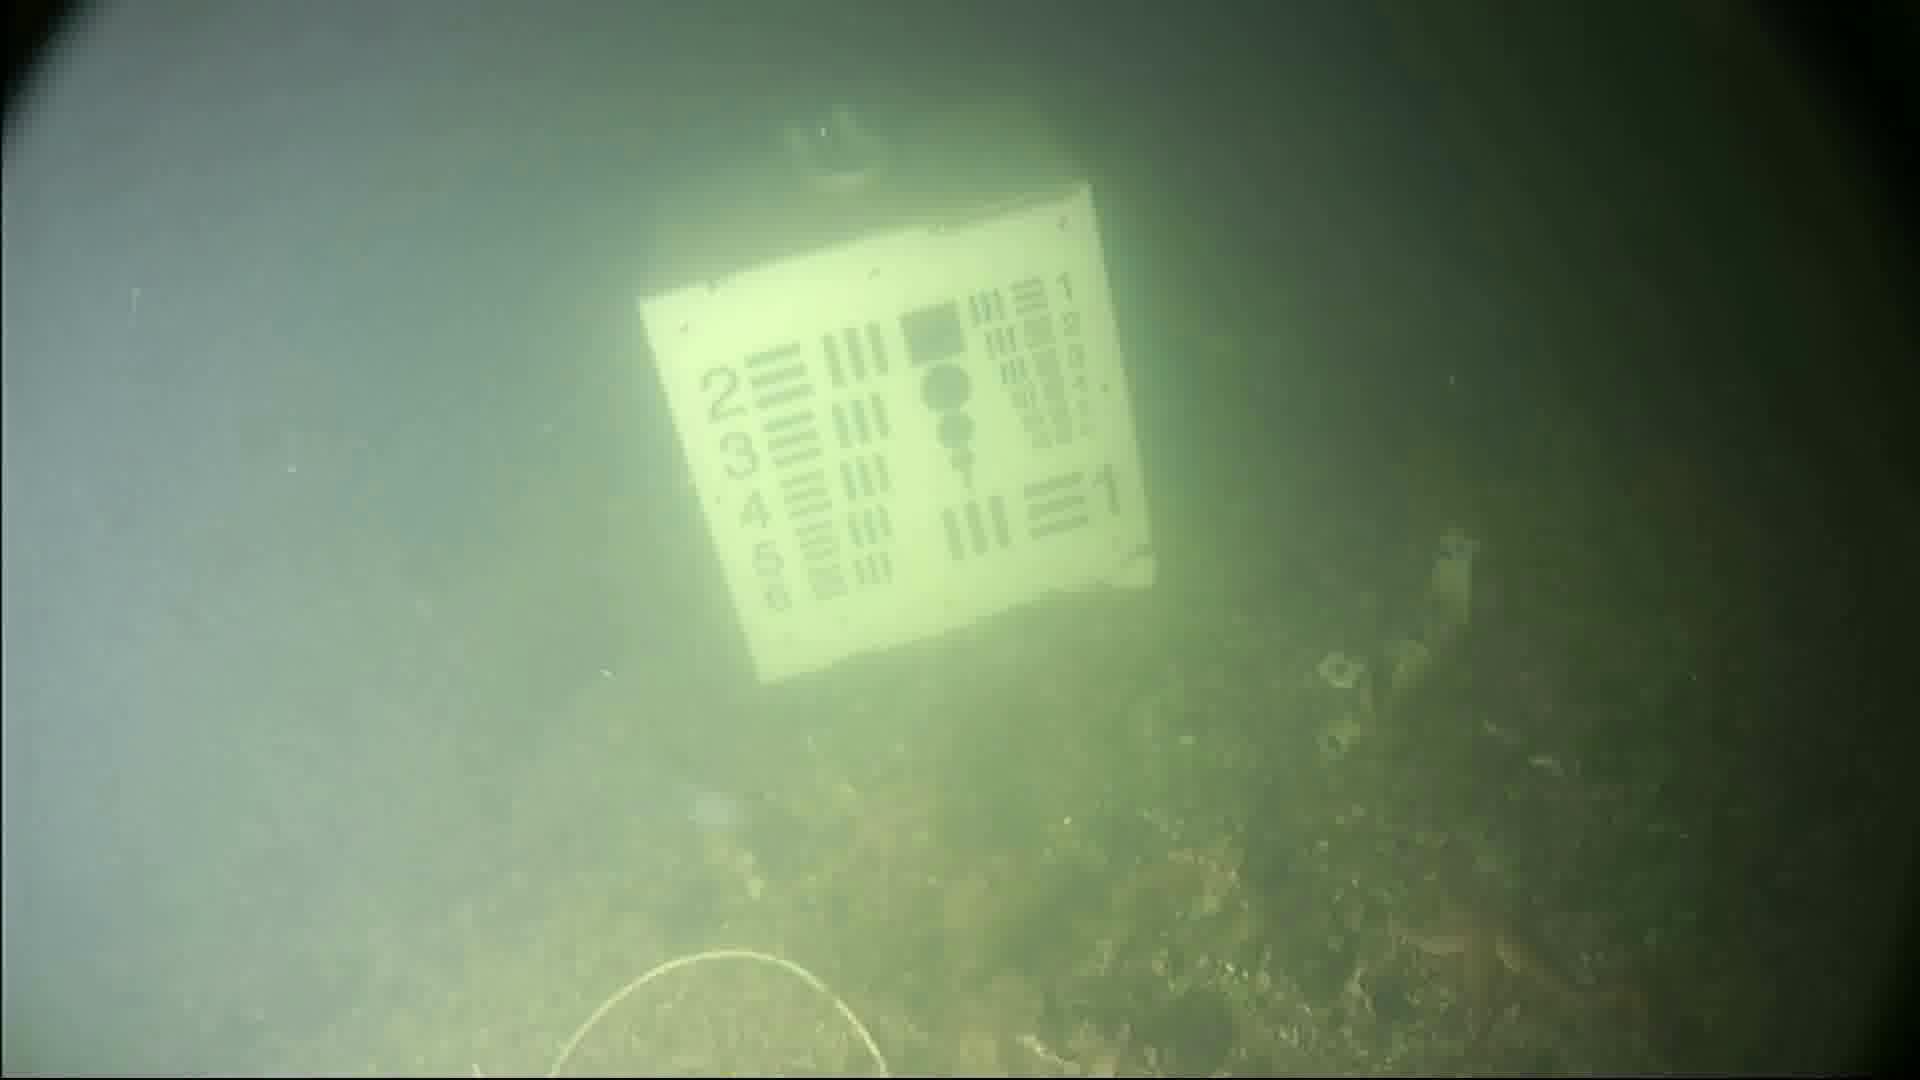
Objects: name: starfish
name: jellyfish